Moscow Institute of Oriental Studies

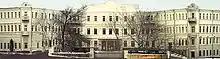
Инстиут Востоковедения при РАН

Moscow Institute of Oriental Studies (abbreviated МИВ ("MIV")) was a university-level educational institution that operated in Moscow, Russia, from 1920–1954. It was created as a result of merging Lazarev Institute of Oriental Languages and the Oriental studies departments in Moscow's other higher educational institutions. When the institute was closed in 1954, its Department of Indian Languages and Department of the Languages of the Near and Middle East were transferred into the Moscow State Institute of International Relations.